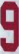
Number: 9